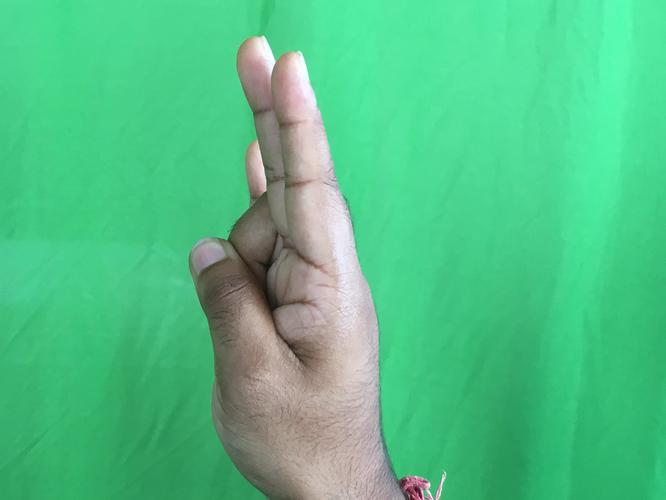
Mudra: Mayura
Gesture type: single_hand